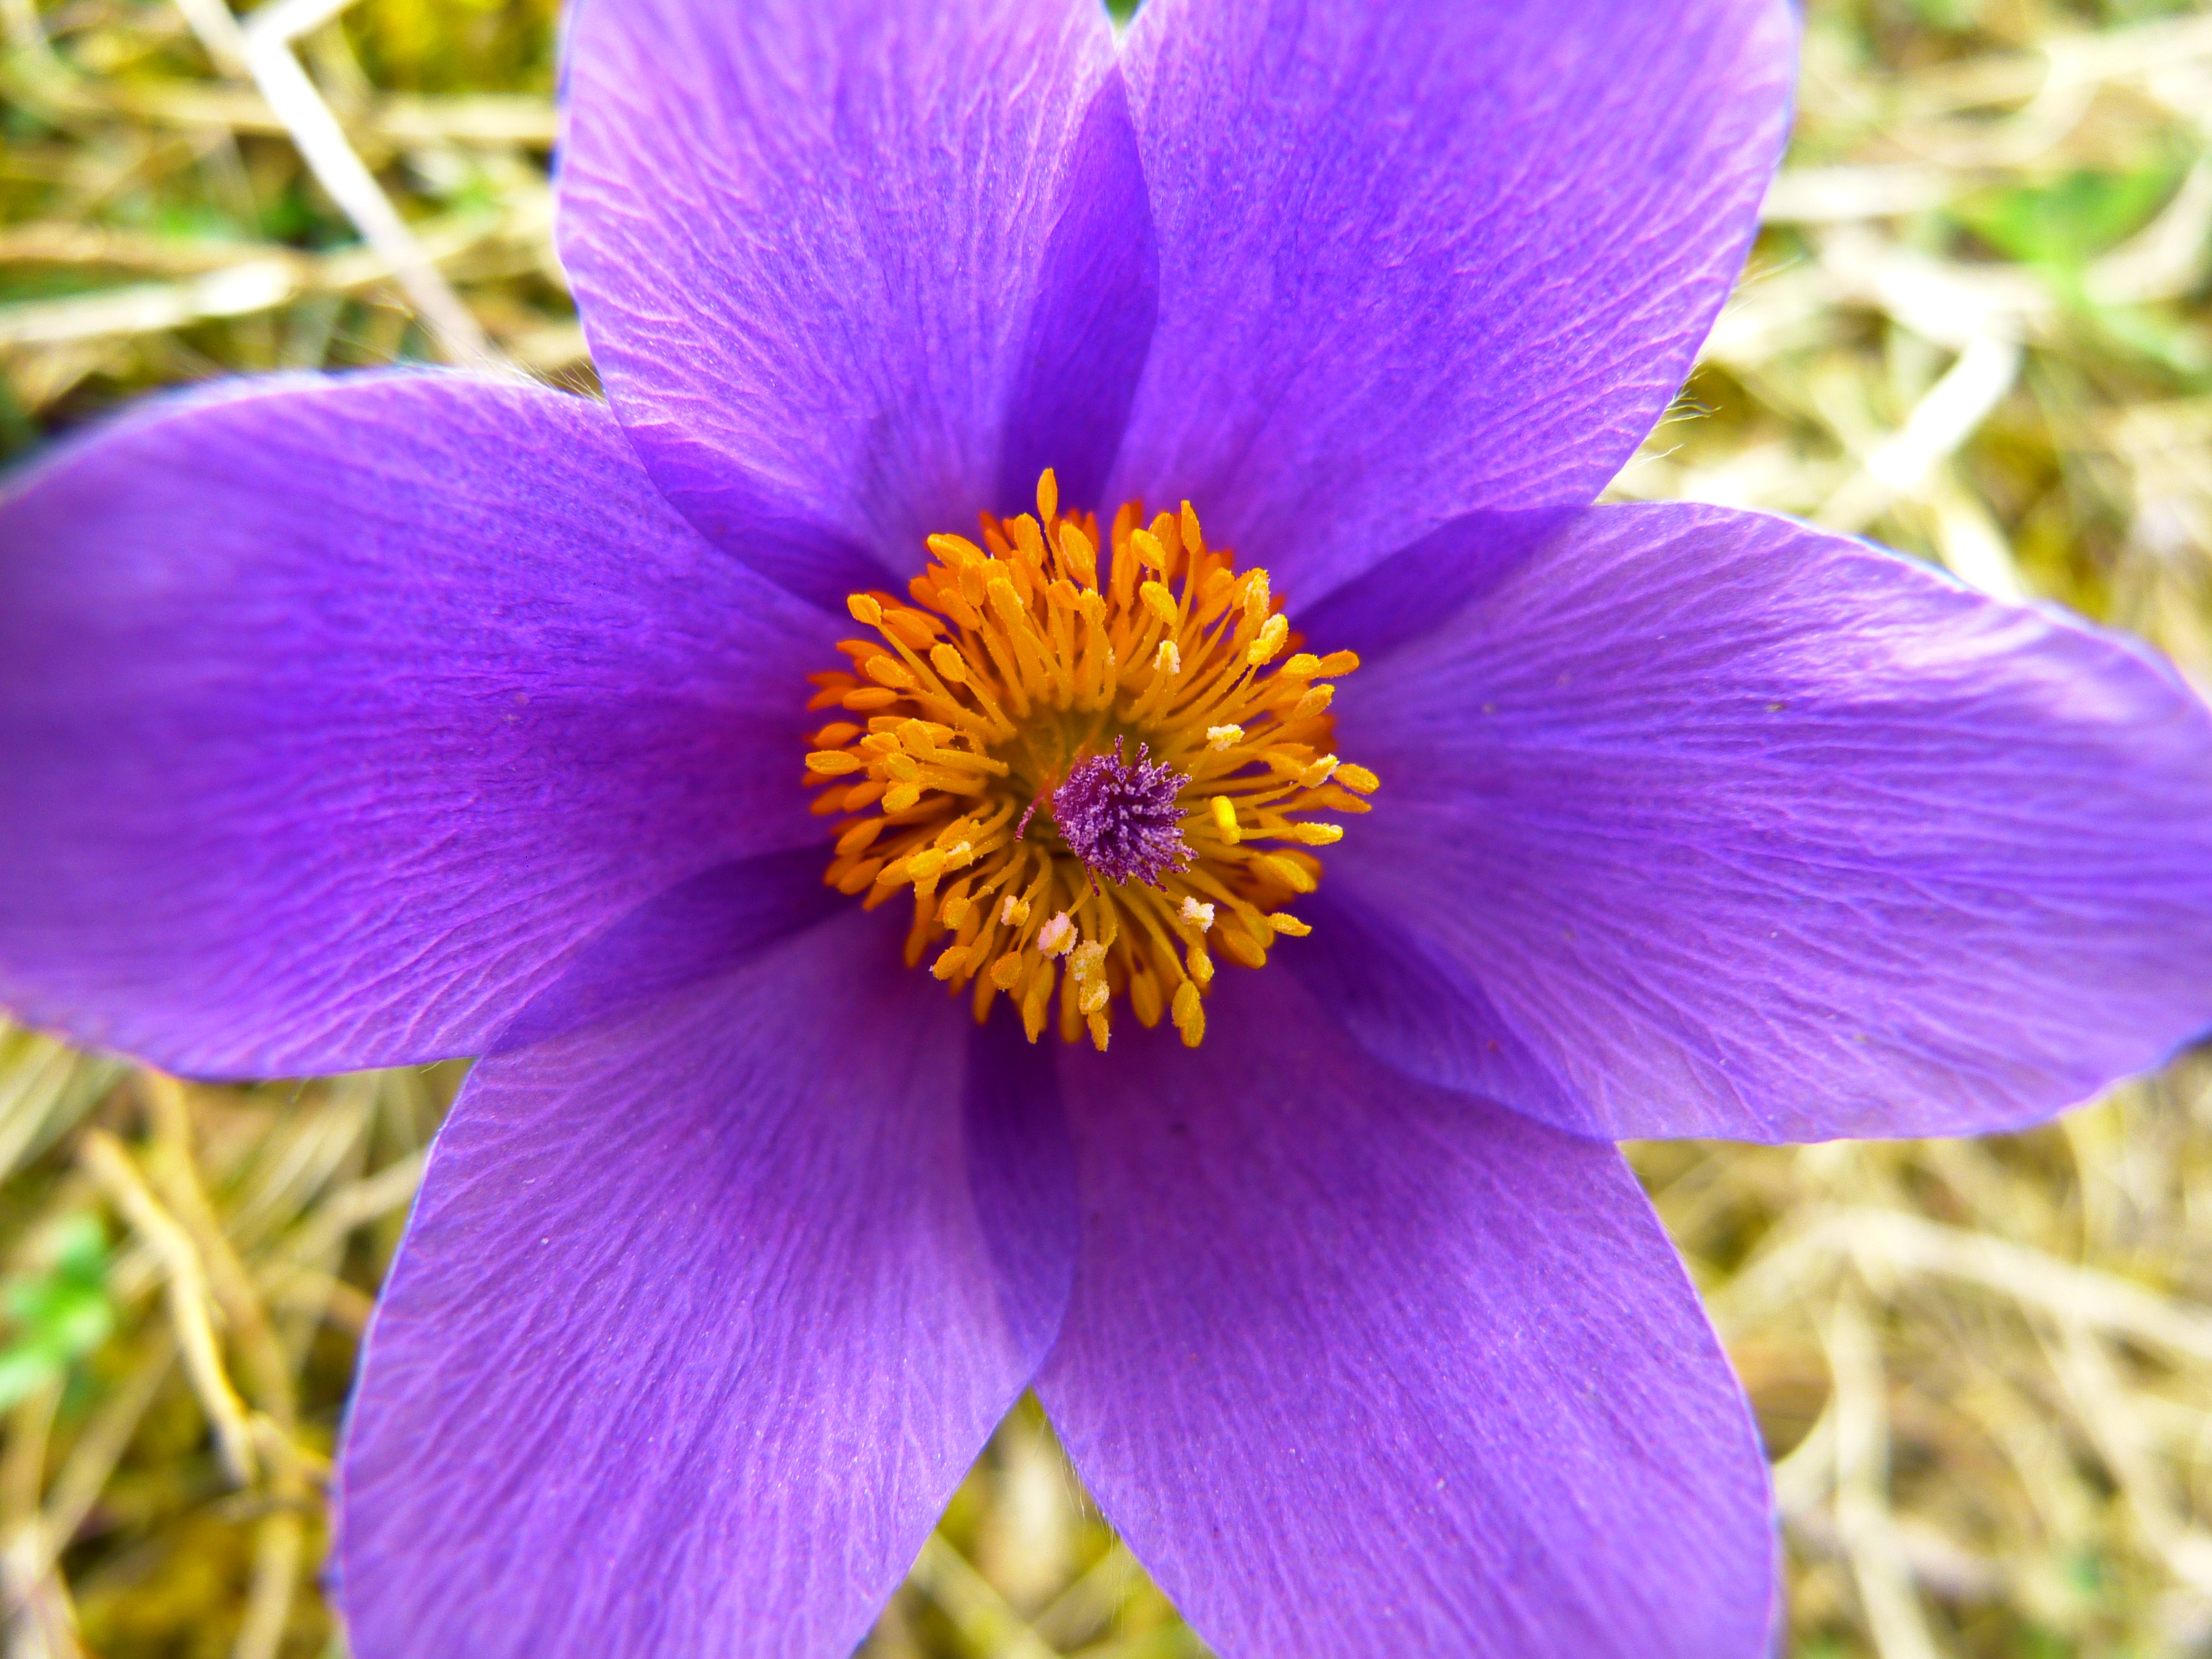
nature, blossom, plant, flower, purple, petal, bloom, spring, botany, blue, flora, wildflower, close up, iris, eye, crocus, macro photography, pasqueflower, pasque flower, pulsatilla, common pasque flower, dry plant, pulsatilla vulgaris, flowering plant, land plant, iris family